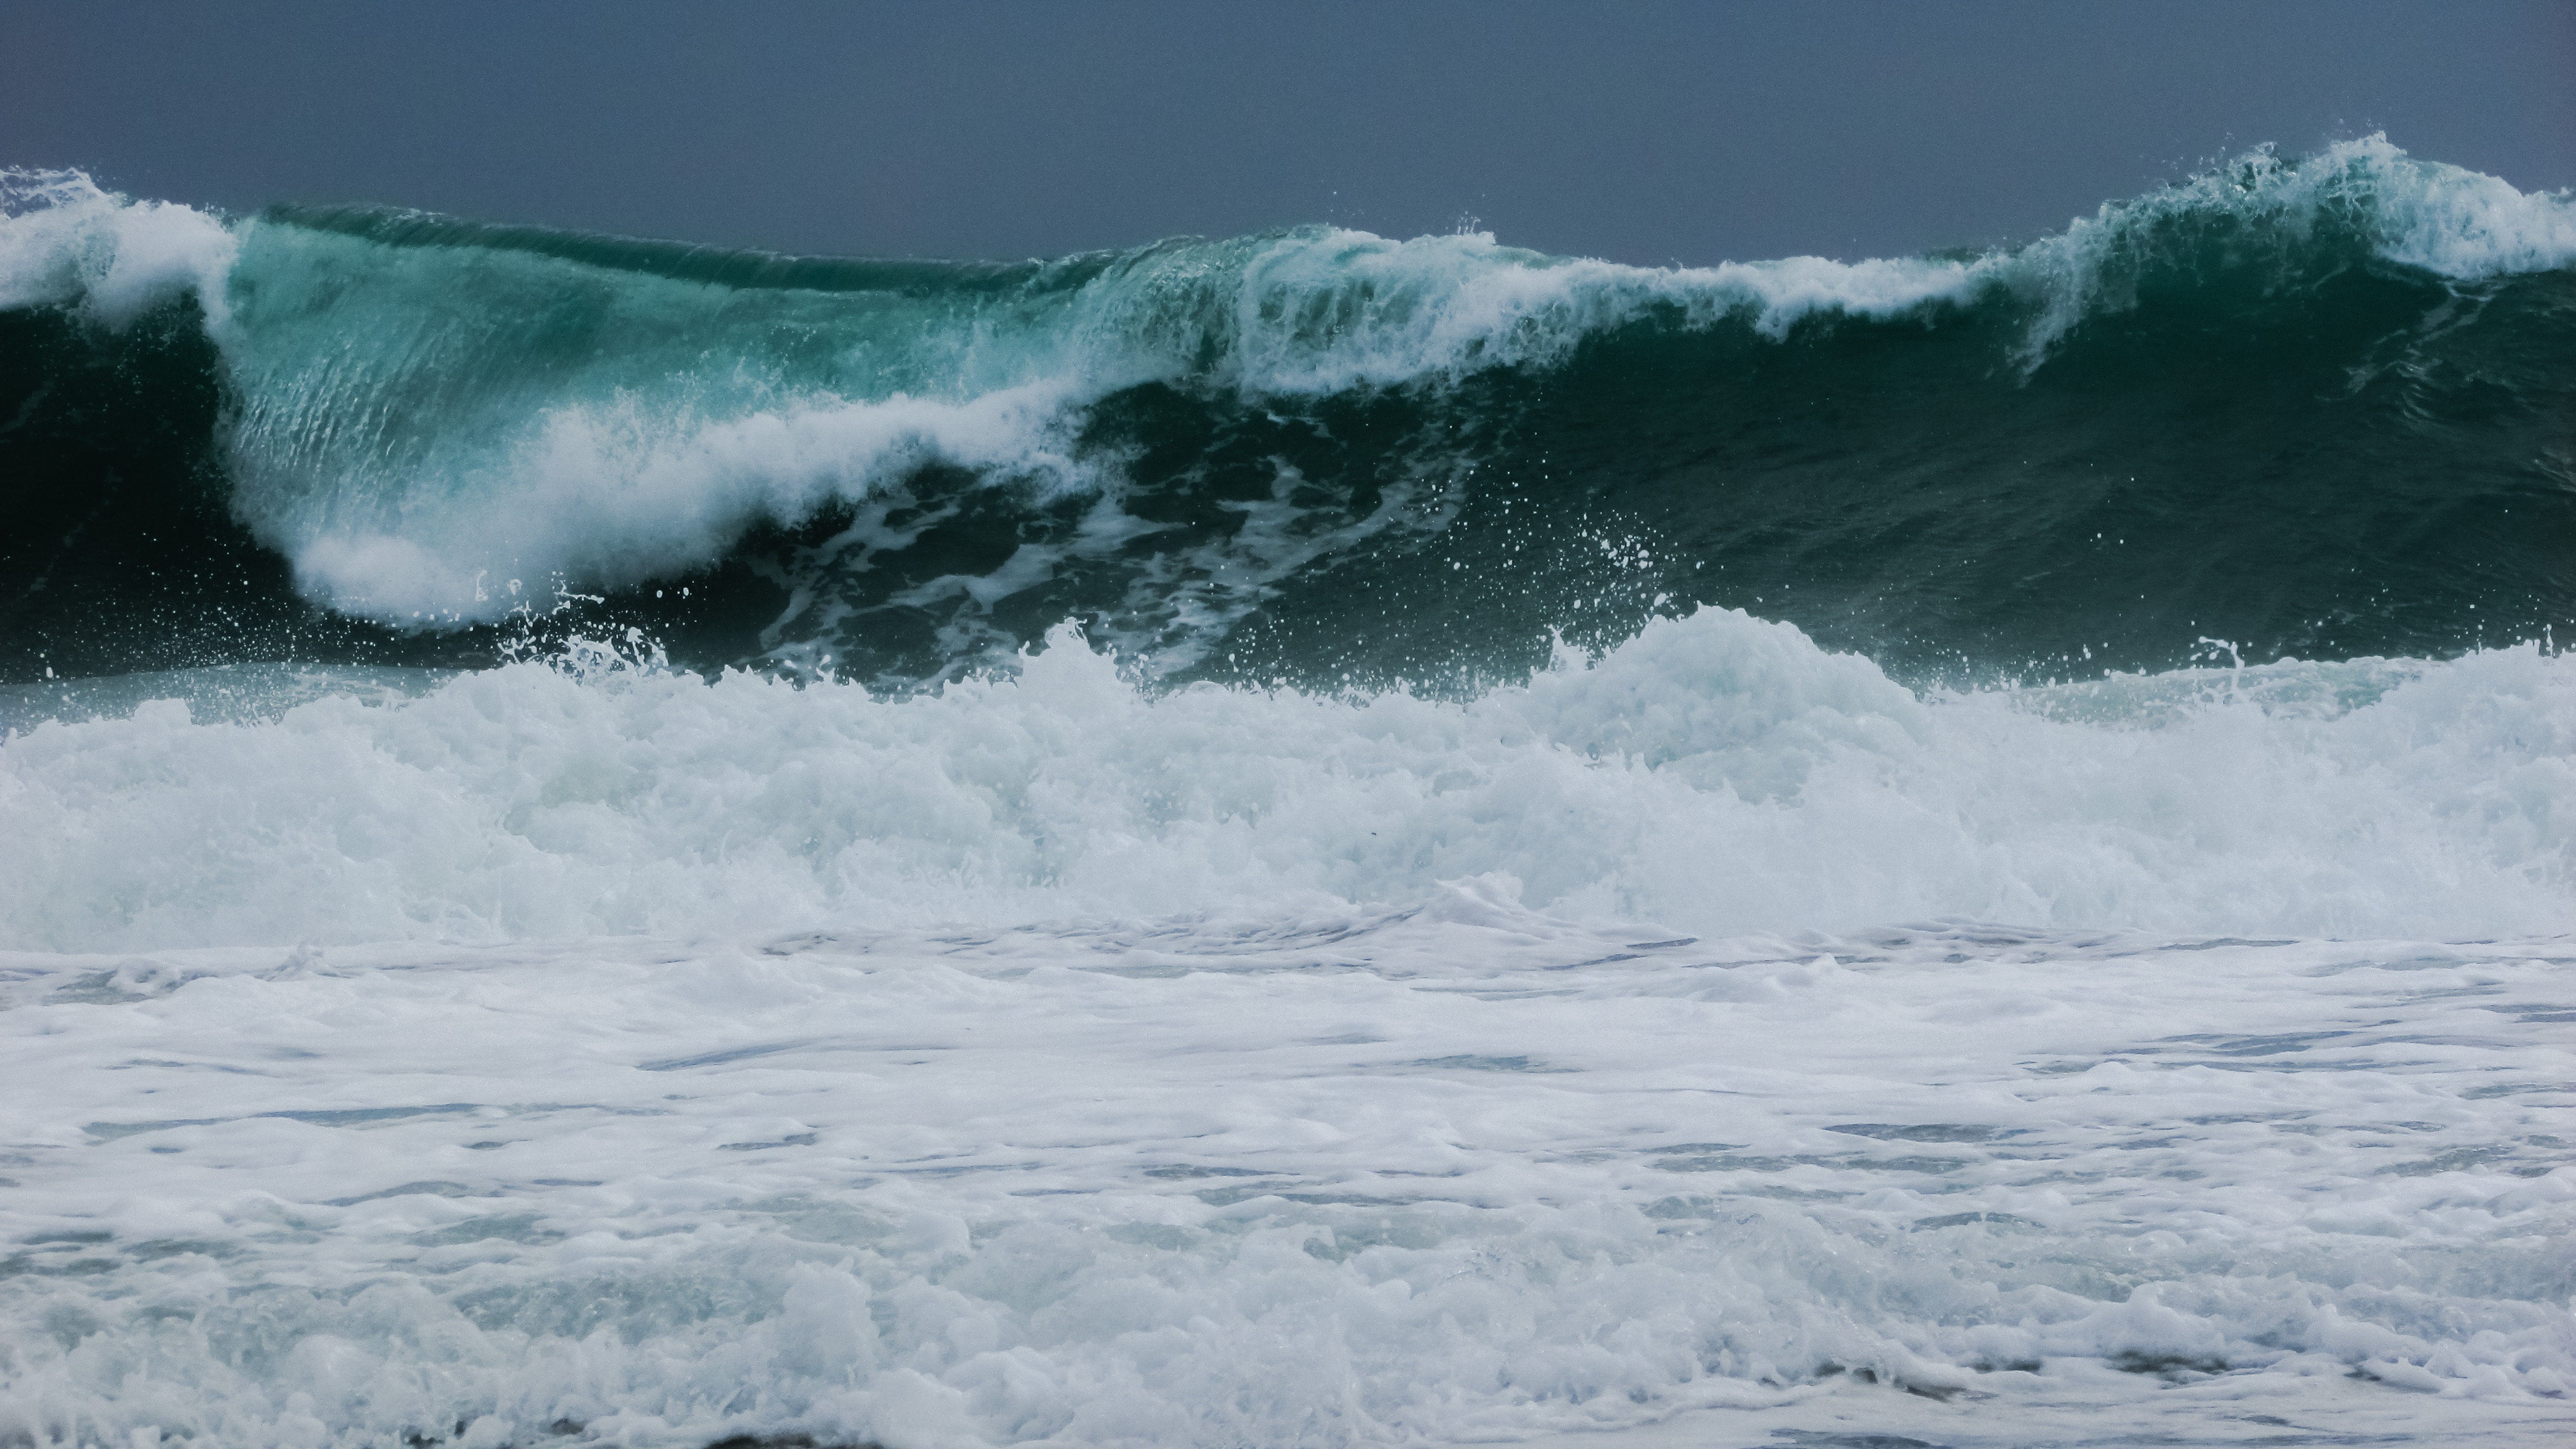
beach, sea, coast, water, nature, ocean, wave, wind, foam, surfing, splash, spray, storm, energy, power, smashing, water sport, wind wave, boardsport, surface water sports